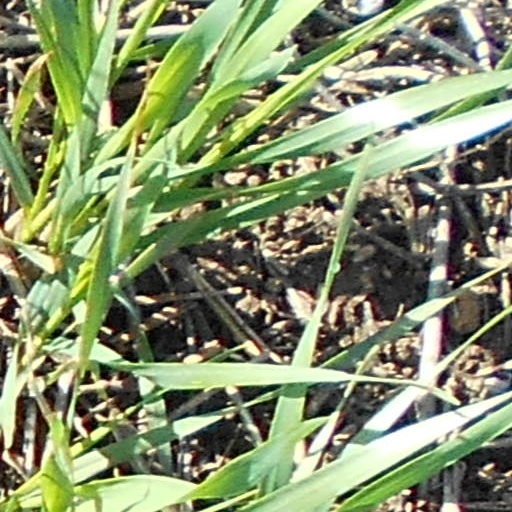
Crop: wheat